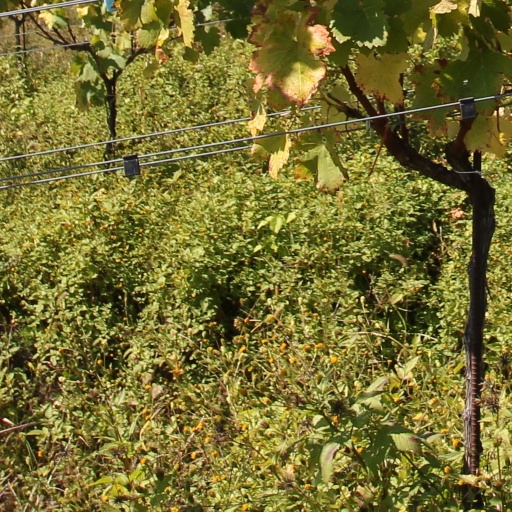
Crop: grape